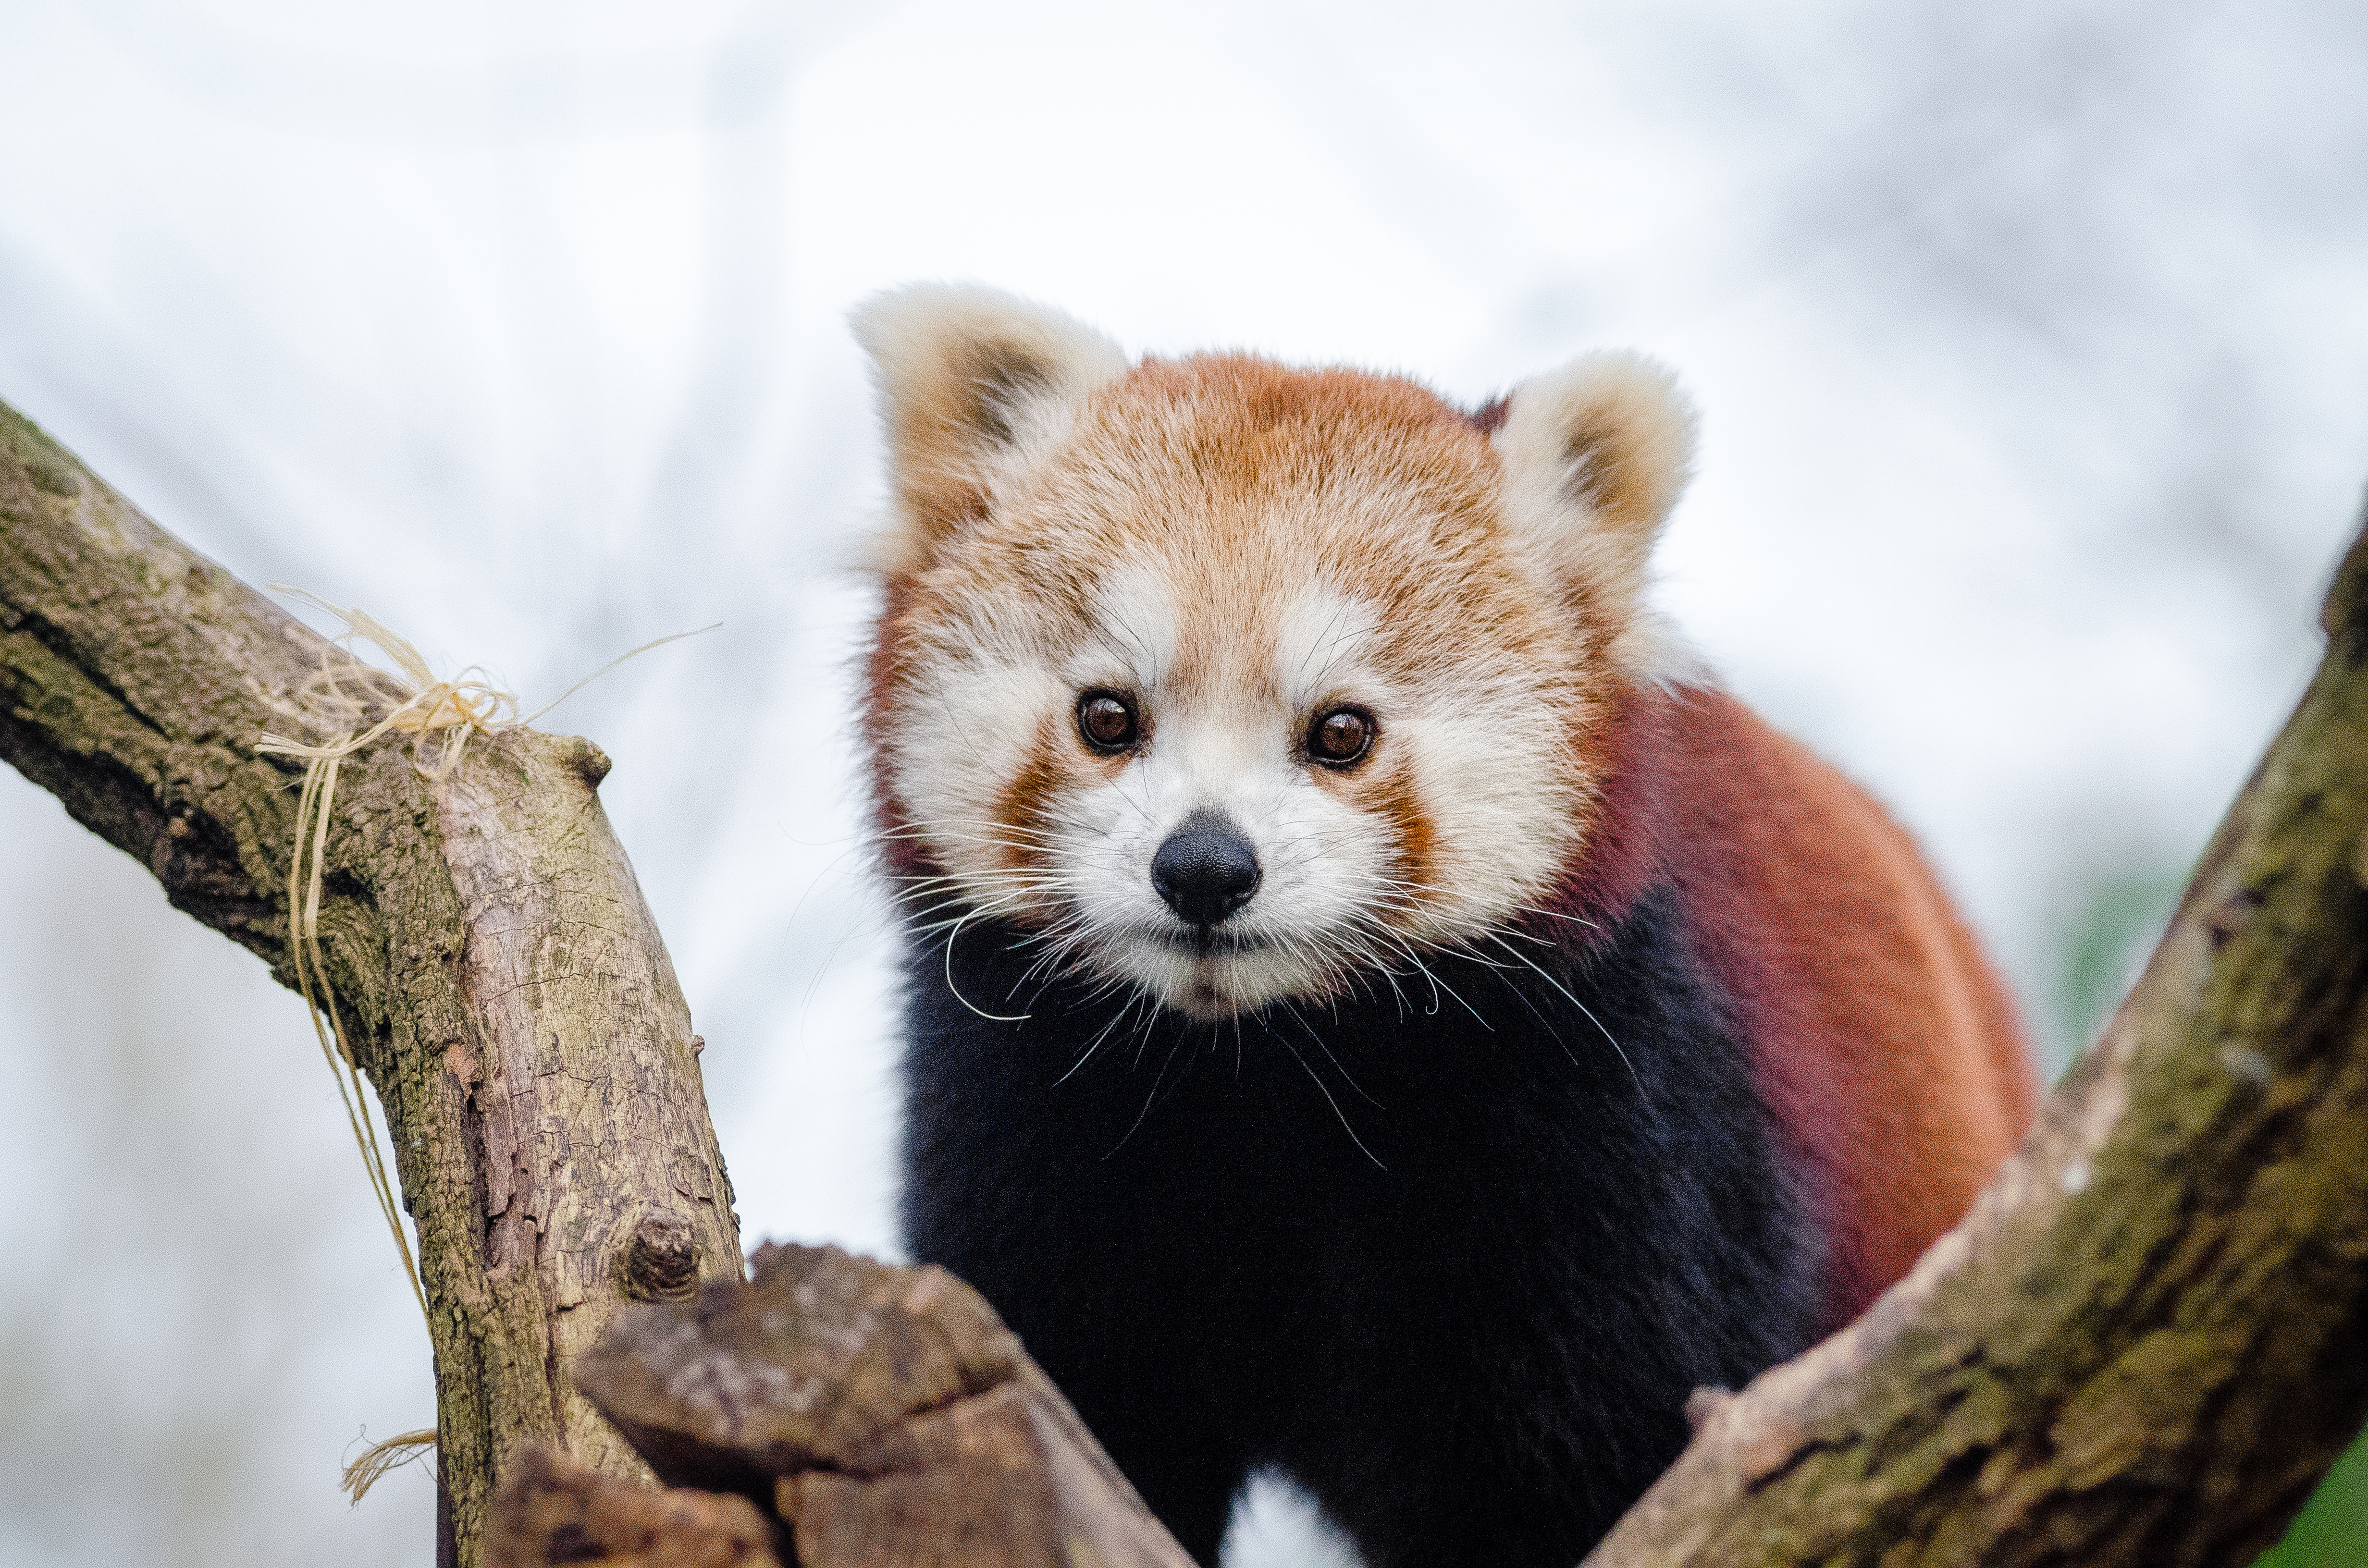
tree, nature, cold, winter, bokeh, vintage, sweet, feet, animal, cute, female, wildlife, zoo, fur, orange, young, green, high, red, foot, mammal, nikon, fauna, red panda, panda, 2015, face, nose, whiskers, paw, tail, animals, ears, endangered, vertebrate, germany, deutschland, natur, paws, tier, iso, fell, gesicht, baum, adorable, bamboo, d7000, roter, kleiner, niedlich, sues, suess, species, bedrohte, tierart, tierpark, weiblich, jungtier, jung, ohren, schwanz, nase, bedroht, ailurus, fulgens, mozilla, firefox, wochenende, weekend, kalt, gr n, s s, dog breed group